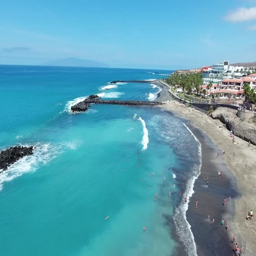
beach aerial shot with waves on the beach and swimming people